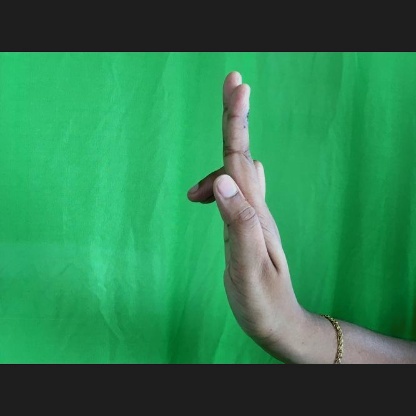
Mudra: Ardhapathaka